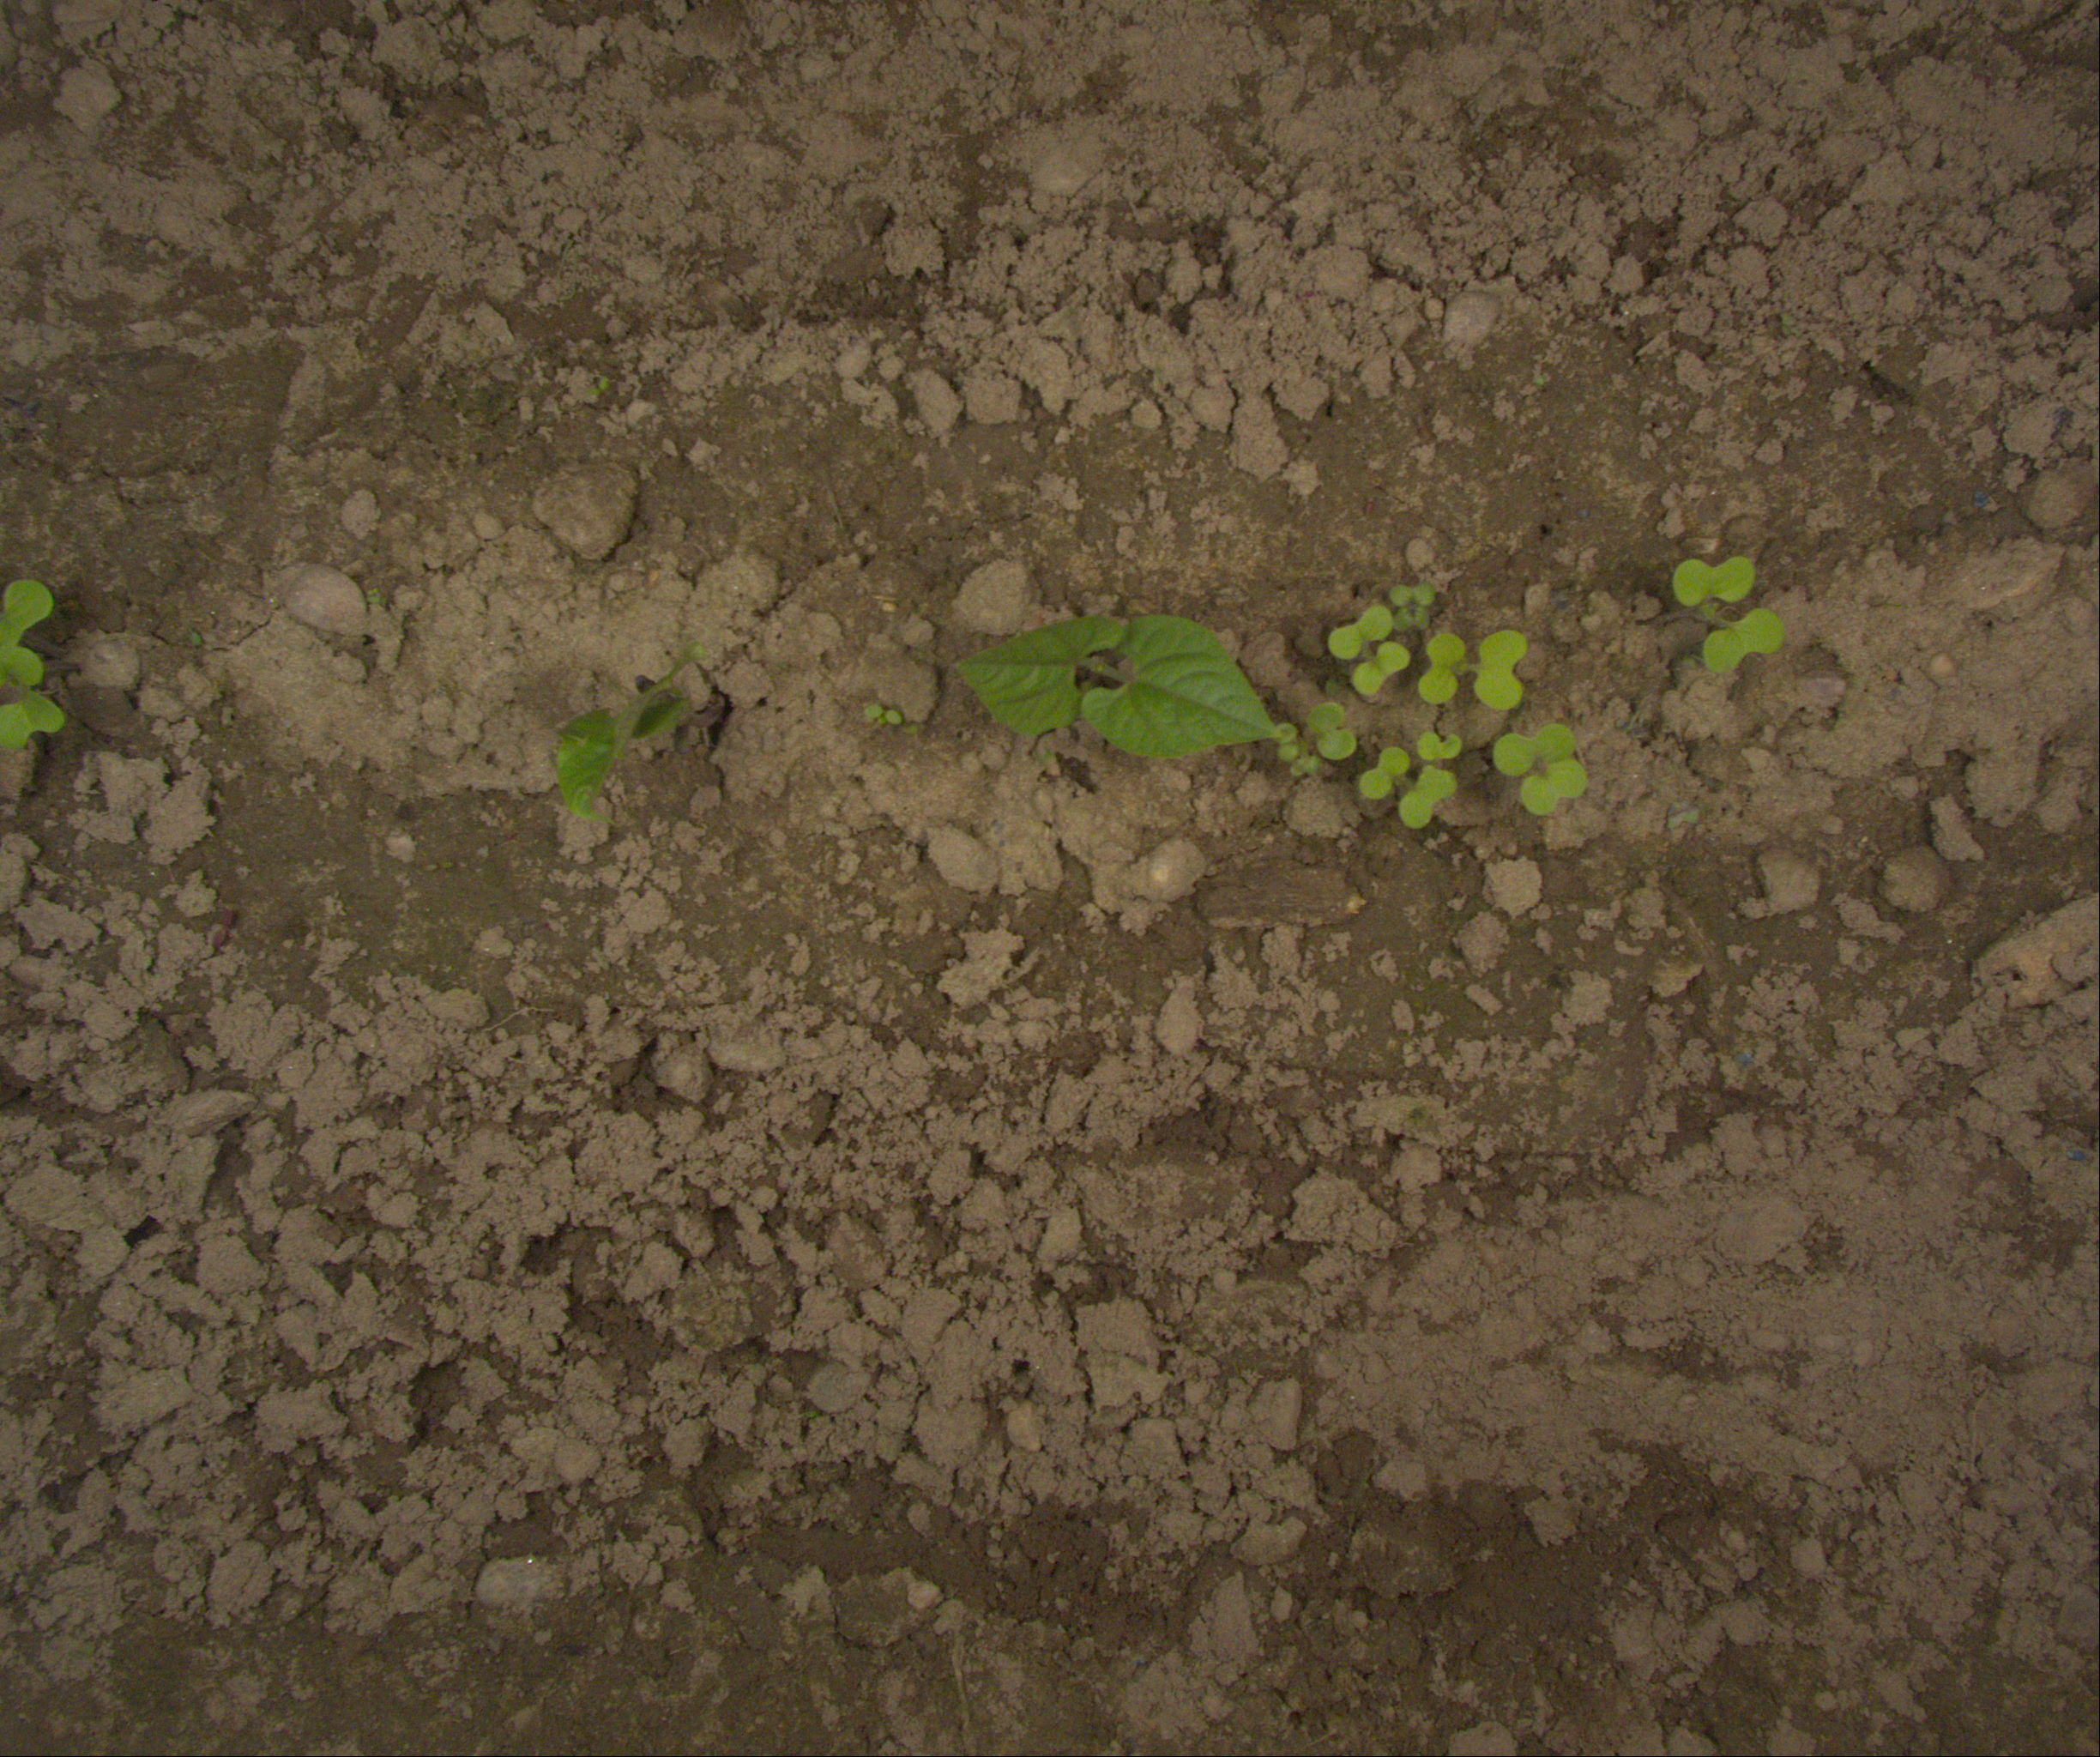
Crop: bean
Objects: bean, bean, stem_bean, stem_bean